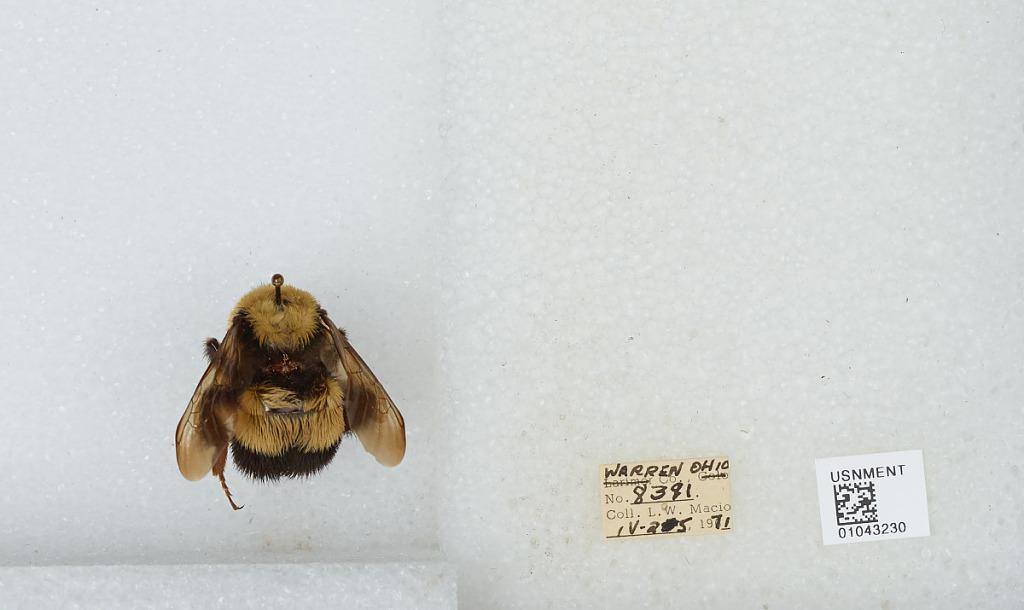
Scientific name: Bombus (Bombus) affinis Cresson
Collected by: L. Macior
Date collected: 1971-4-25
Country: United States
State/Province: Ohio
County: Warren
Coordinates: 39.4242, -84.1856